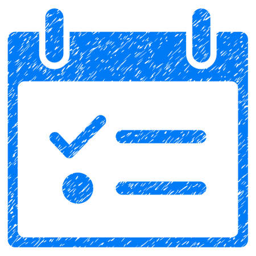
todo list calendar day grainy textured icon for overlay watermark stamps .